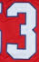
Number: 3